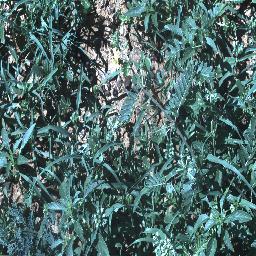
Label: negative